Harris and Selwyn Theaters

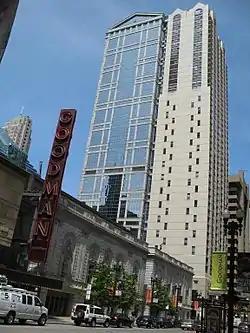
Harris and Selwyn Theaters buildings (right foreground) with new Goodman Theatre occupant.

The Harris and Selwyn Theaters are twin theatres located in the Loop community area of Chicago, Illinois. They were built by Sam H. Harris and Archie and Edgar Selwyn. They were designated a Chicago Landmark on March 31, 1983. They have been redesigned by the Goodman Theatre, which is located in them.